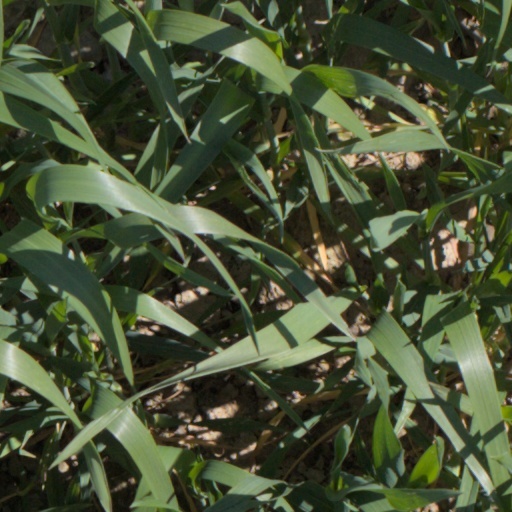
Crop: wheat